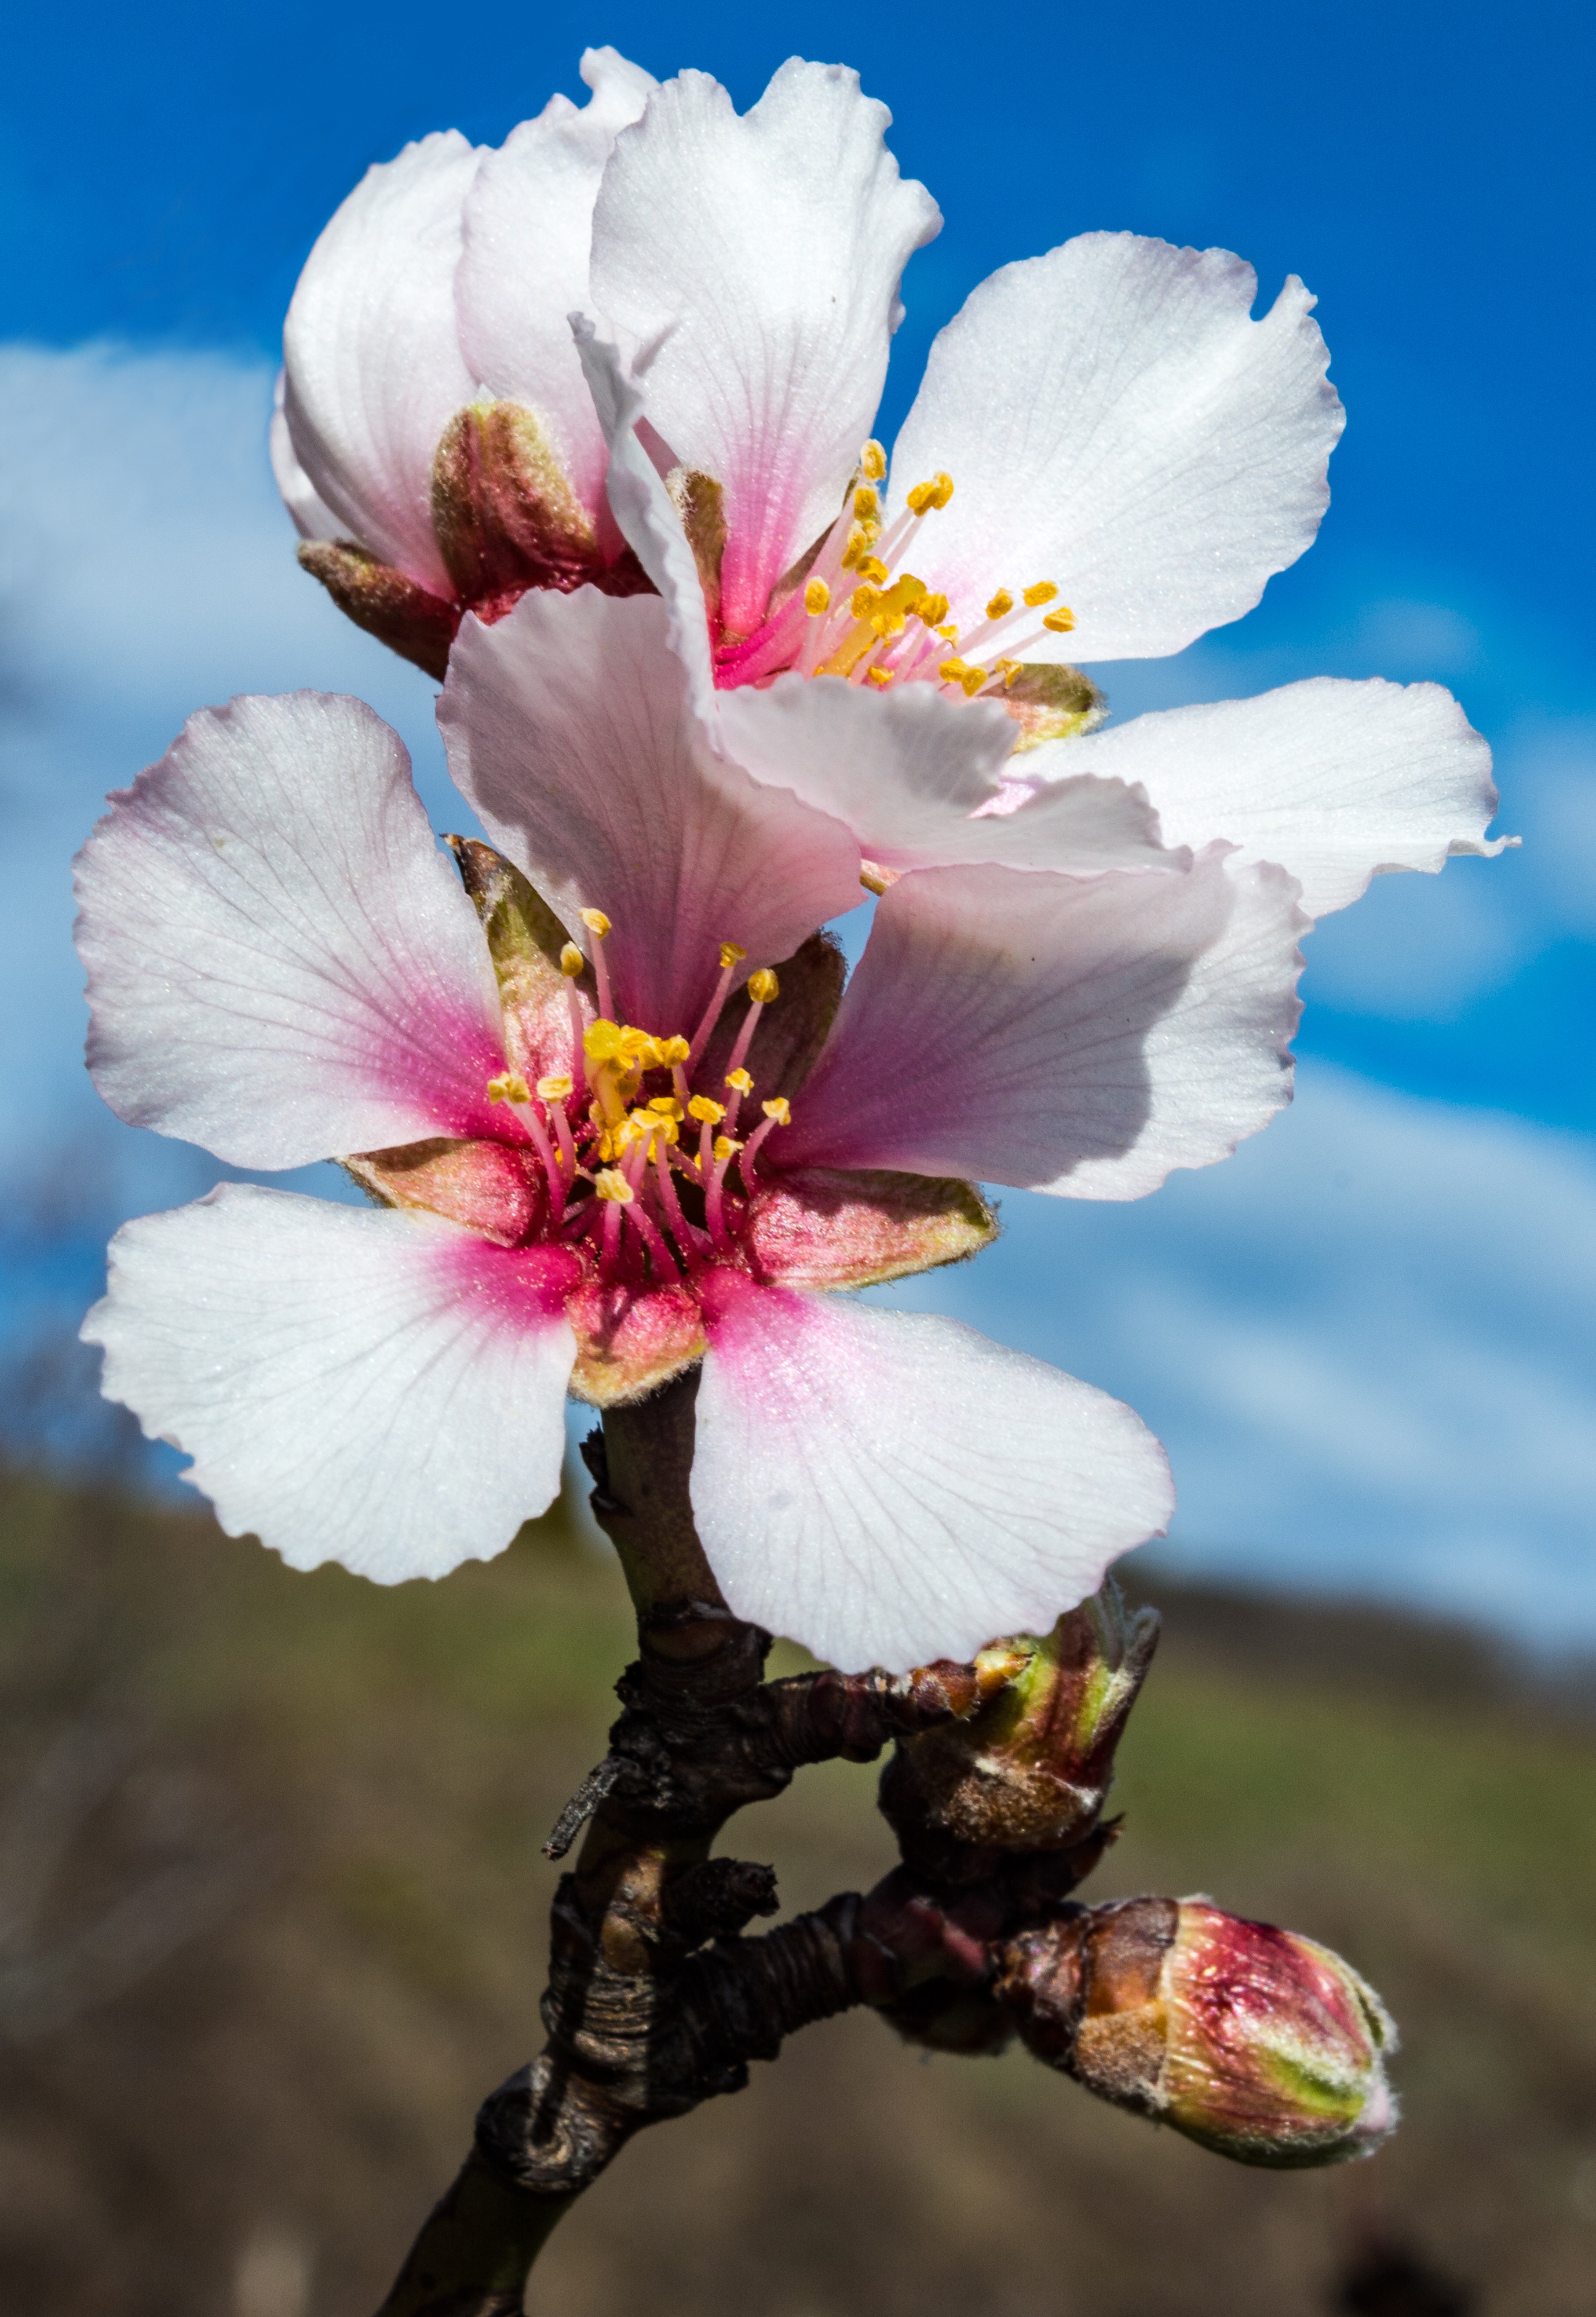
blossom, plant, flower, petal, bloom, spring, botany, pink, close, flora, cherry blossom, wildflower, macro photography, flowering plant, almond blossom, flowering twig, land plant